Suruç bombing

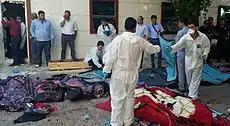
Forensic experts at the crime scene after the explosion

The Suruç bombing was a suicide attack by the Turkish sect of Islamic State named Dokumacılar against Turkish leftists that took place in the Suruç district of Şanlıurfa Province in Turkey on 20 July 2015, outside the Amara Culture Centre. A total of 34 people were killed (including the perpetrator) and 104 were reported injured. Most victims were members of the Socialist Party of the Oppressed (ESP) Youth Wing and the Socialist Youth Associations Federation (SGDF), university students who were giving a press statement on their planned trip to reconstruct the Syrian border town of Kobanî.